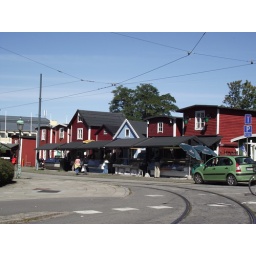
Side street in Malmo which was a small fish market (and it stunk!)